List of birds of Pakistan

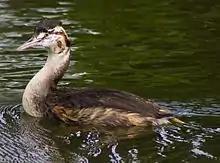
Great crested grebe

Order: PhoenicopteriformesFamily: Phoenicopteridae